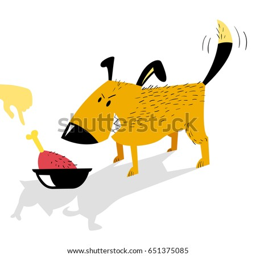
angry dog guards a bowl of food from a human hand .